Randolph Jefferson

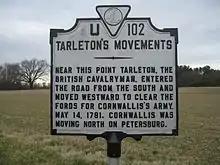
Banastre Tarleton's Movements historical marker in Adams Grove, Virginia

During the Revolutionary War (1775–1783), he served under General Thomas Nelson with the Virginia Light Dragoons. In the fight against Tarleton, in the summer of 1781, he provided provisions for the Virginia troops, volunteered a slave from Snowden to help move items from military stores at Scotts Ferry in Albemarle County to Bedford County, and allowed the 3rd Regiment of Light Dragoons to camp at Snowden for over a month and a half.